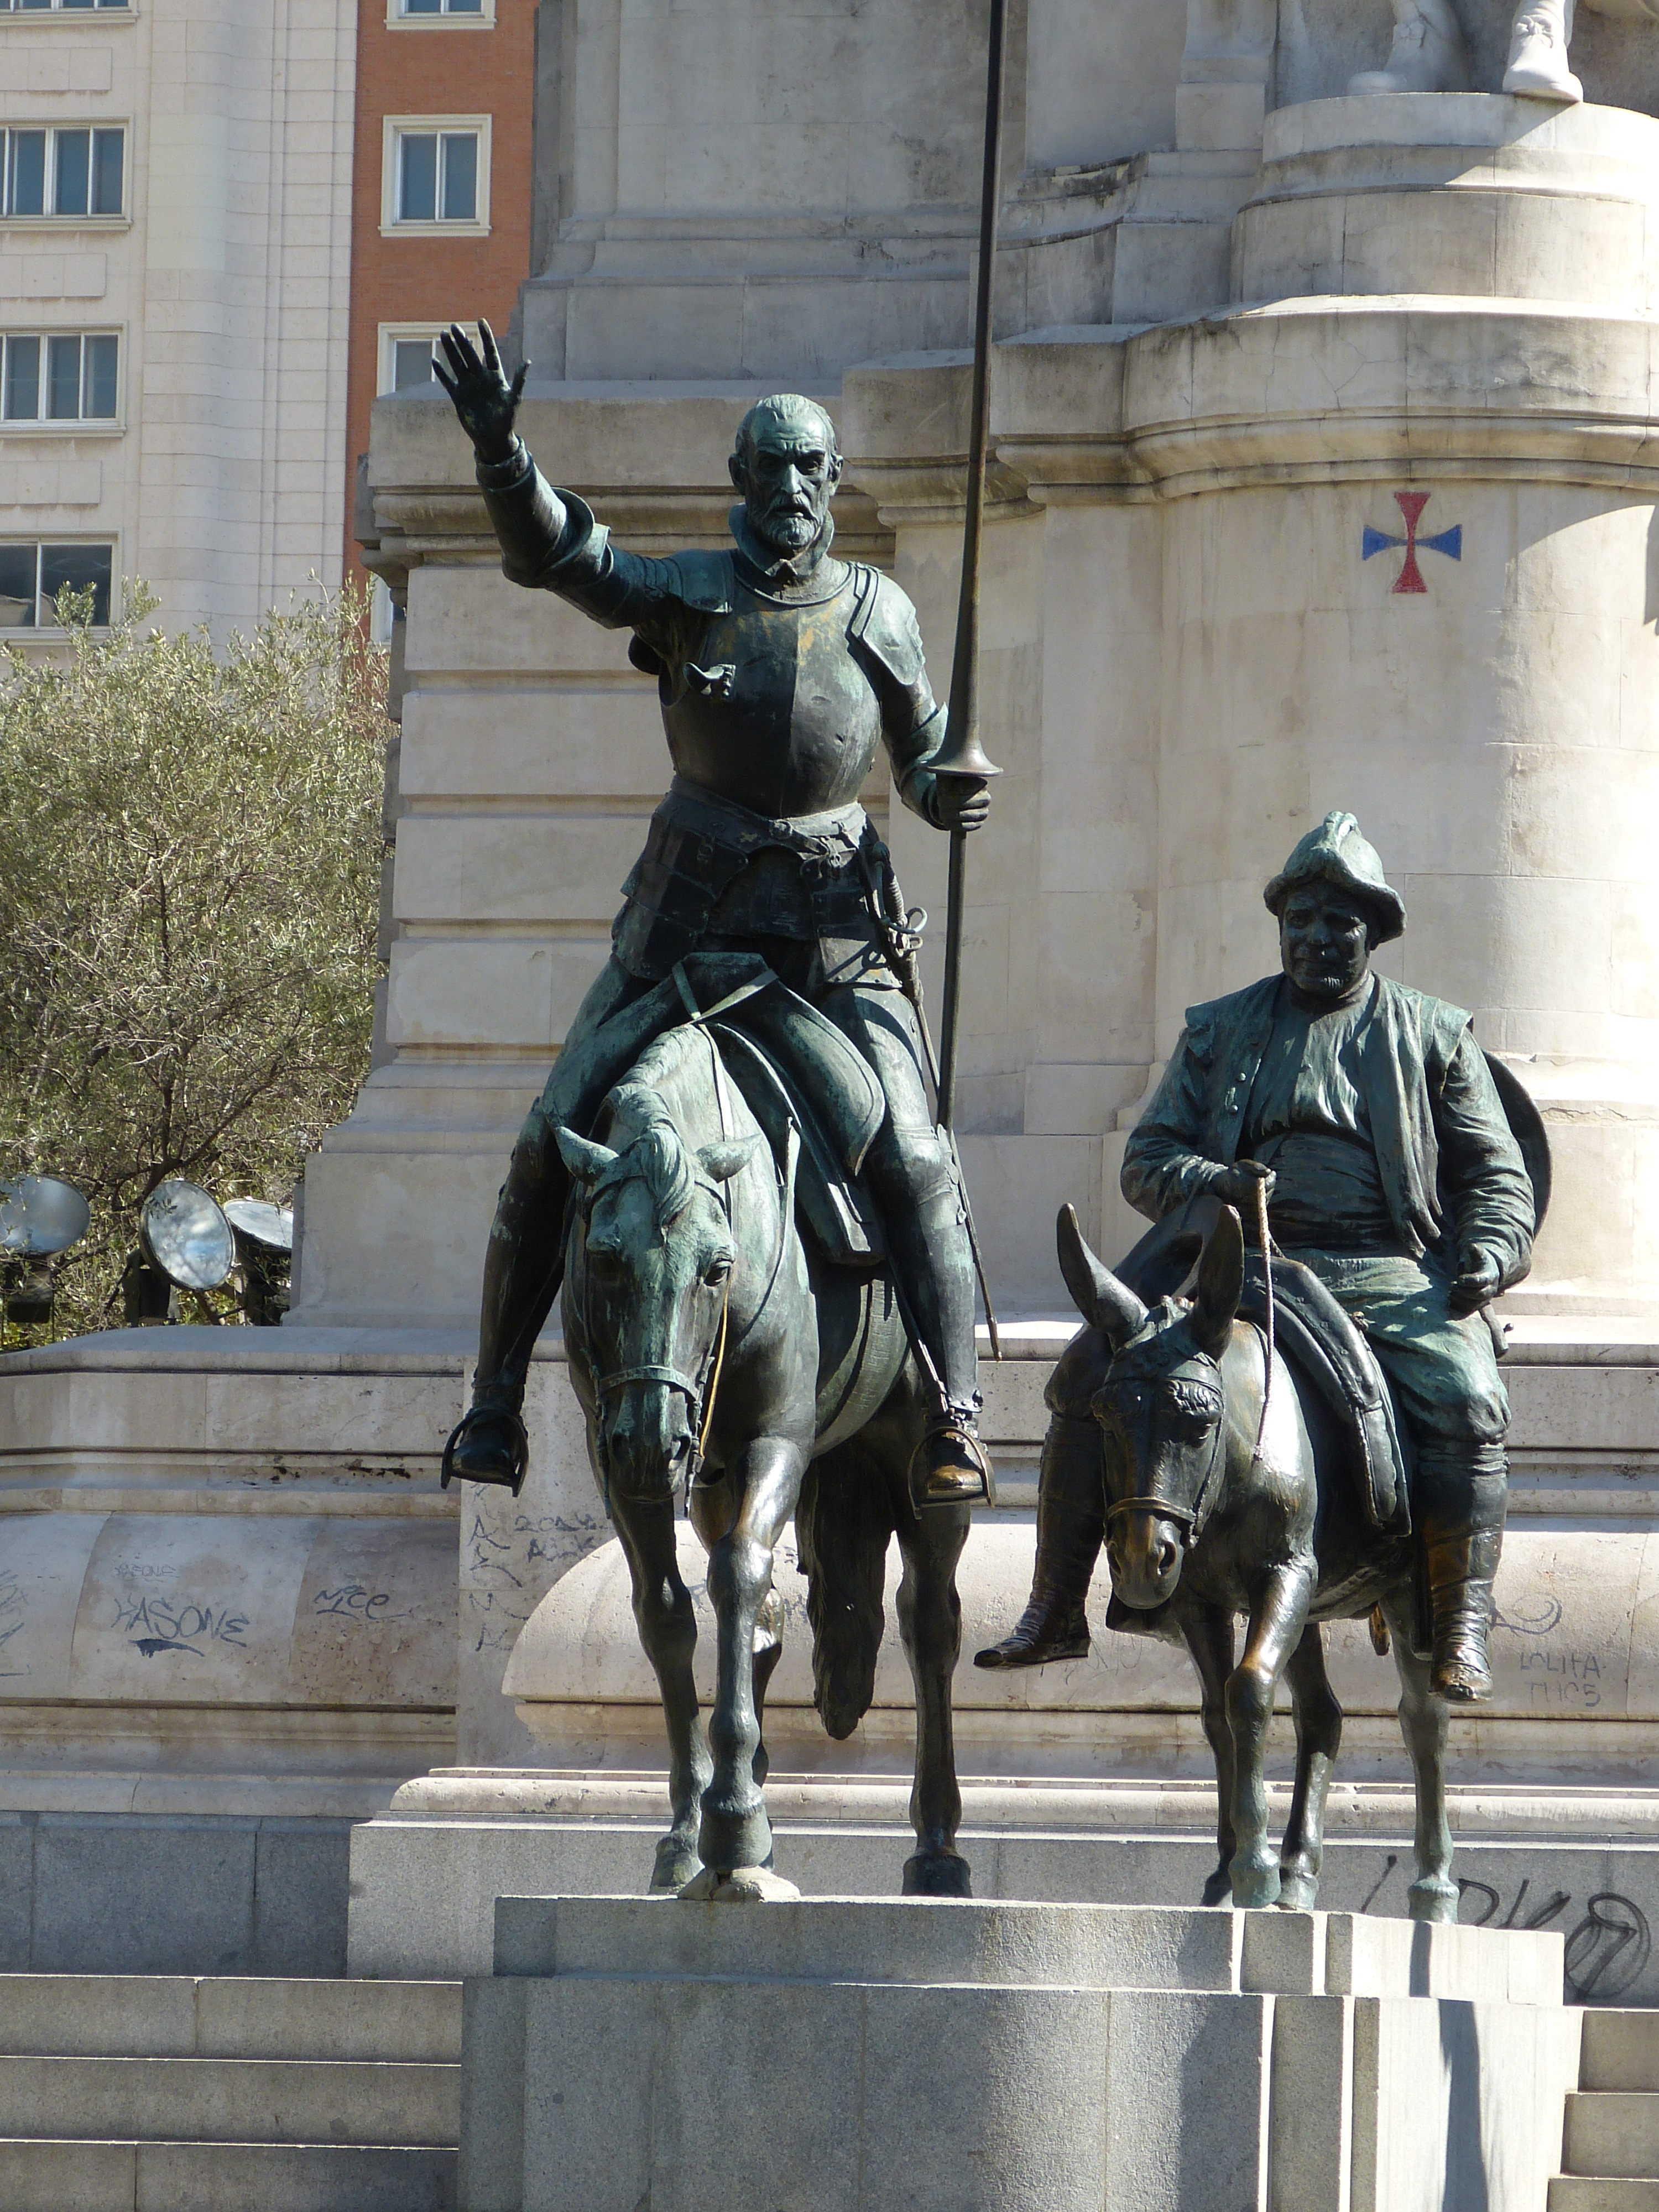
monument, statue, horse, space, donkey, sculpture, art, spain, figure, knight, madrid, middle ages, reiter, armor, castile, bronze statue, cervantes, don quixote, don quijote, miguel de cervantes, horse like mammal, la mancha